Arkansas Razorbacks men's basketball

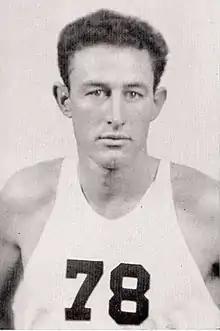
John Adams was an All-American in 1941 and one of the first players to use the jump shot.

Glen Rose took over in the 1933–34 season and returned the program to a competitive position within the SWC. Named a Helms Athletic Foundation First-Team All-American as a Hog in 1928, Rose was the first former player to coach the Razorbacks. Rebuilding the program after the decline under Bassett, Rose's first season as coach produced a .500 conference record (6–6) and a tie for third place in the final SWC standings. The Hogs finished with a winning conference record and no lower than second place in the conference standings for the rest of Rose's first stint with Arkansas, save for one season.